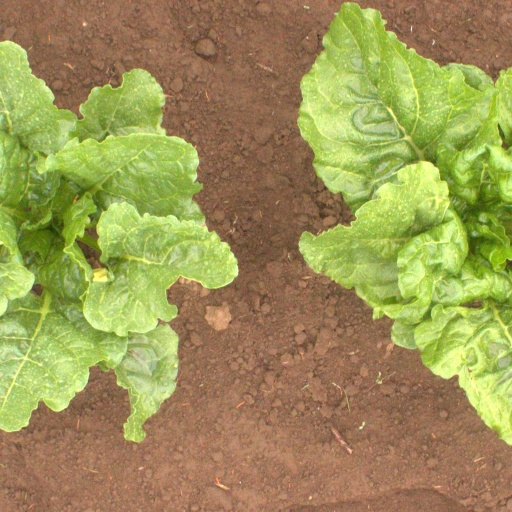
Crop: sugar beet